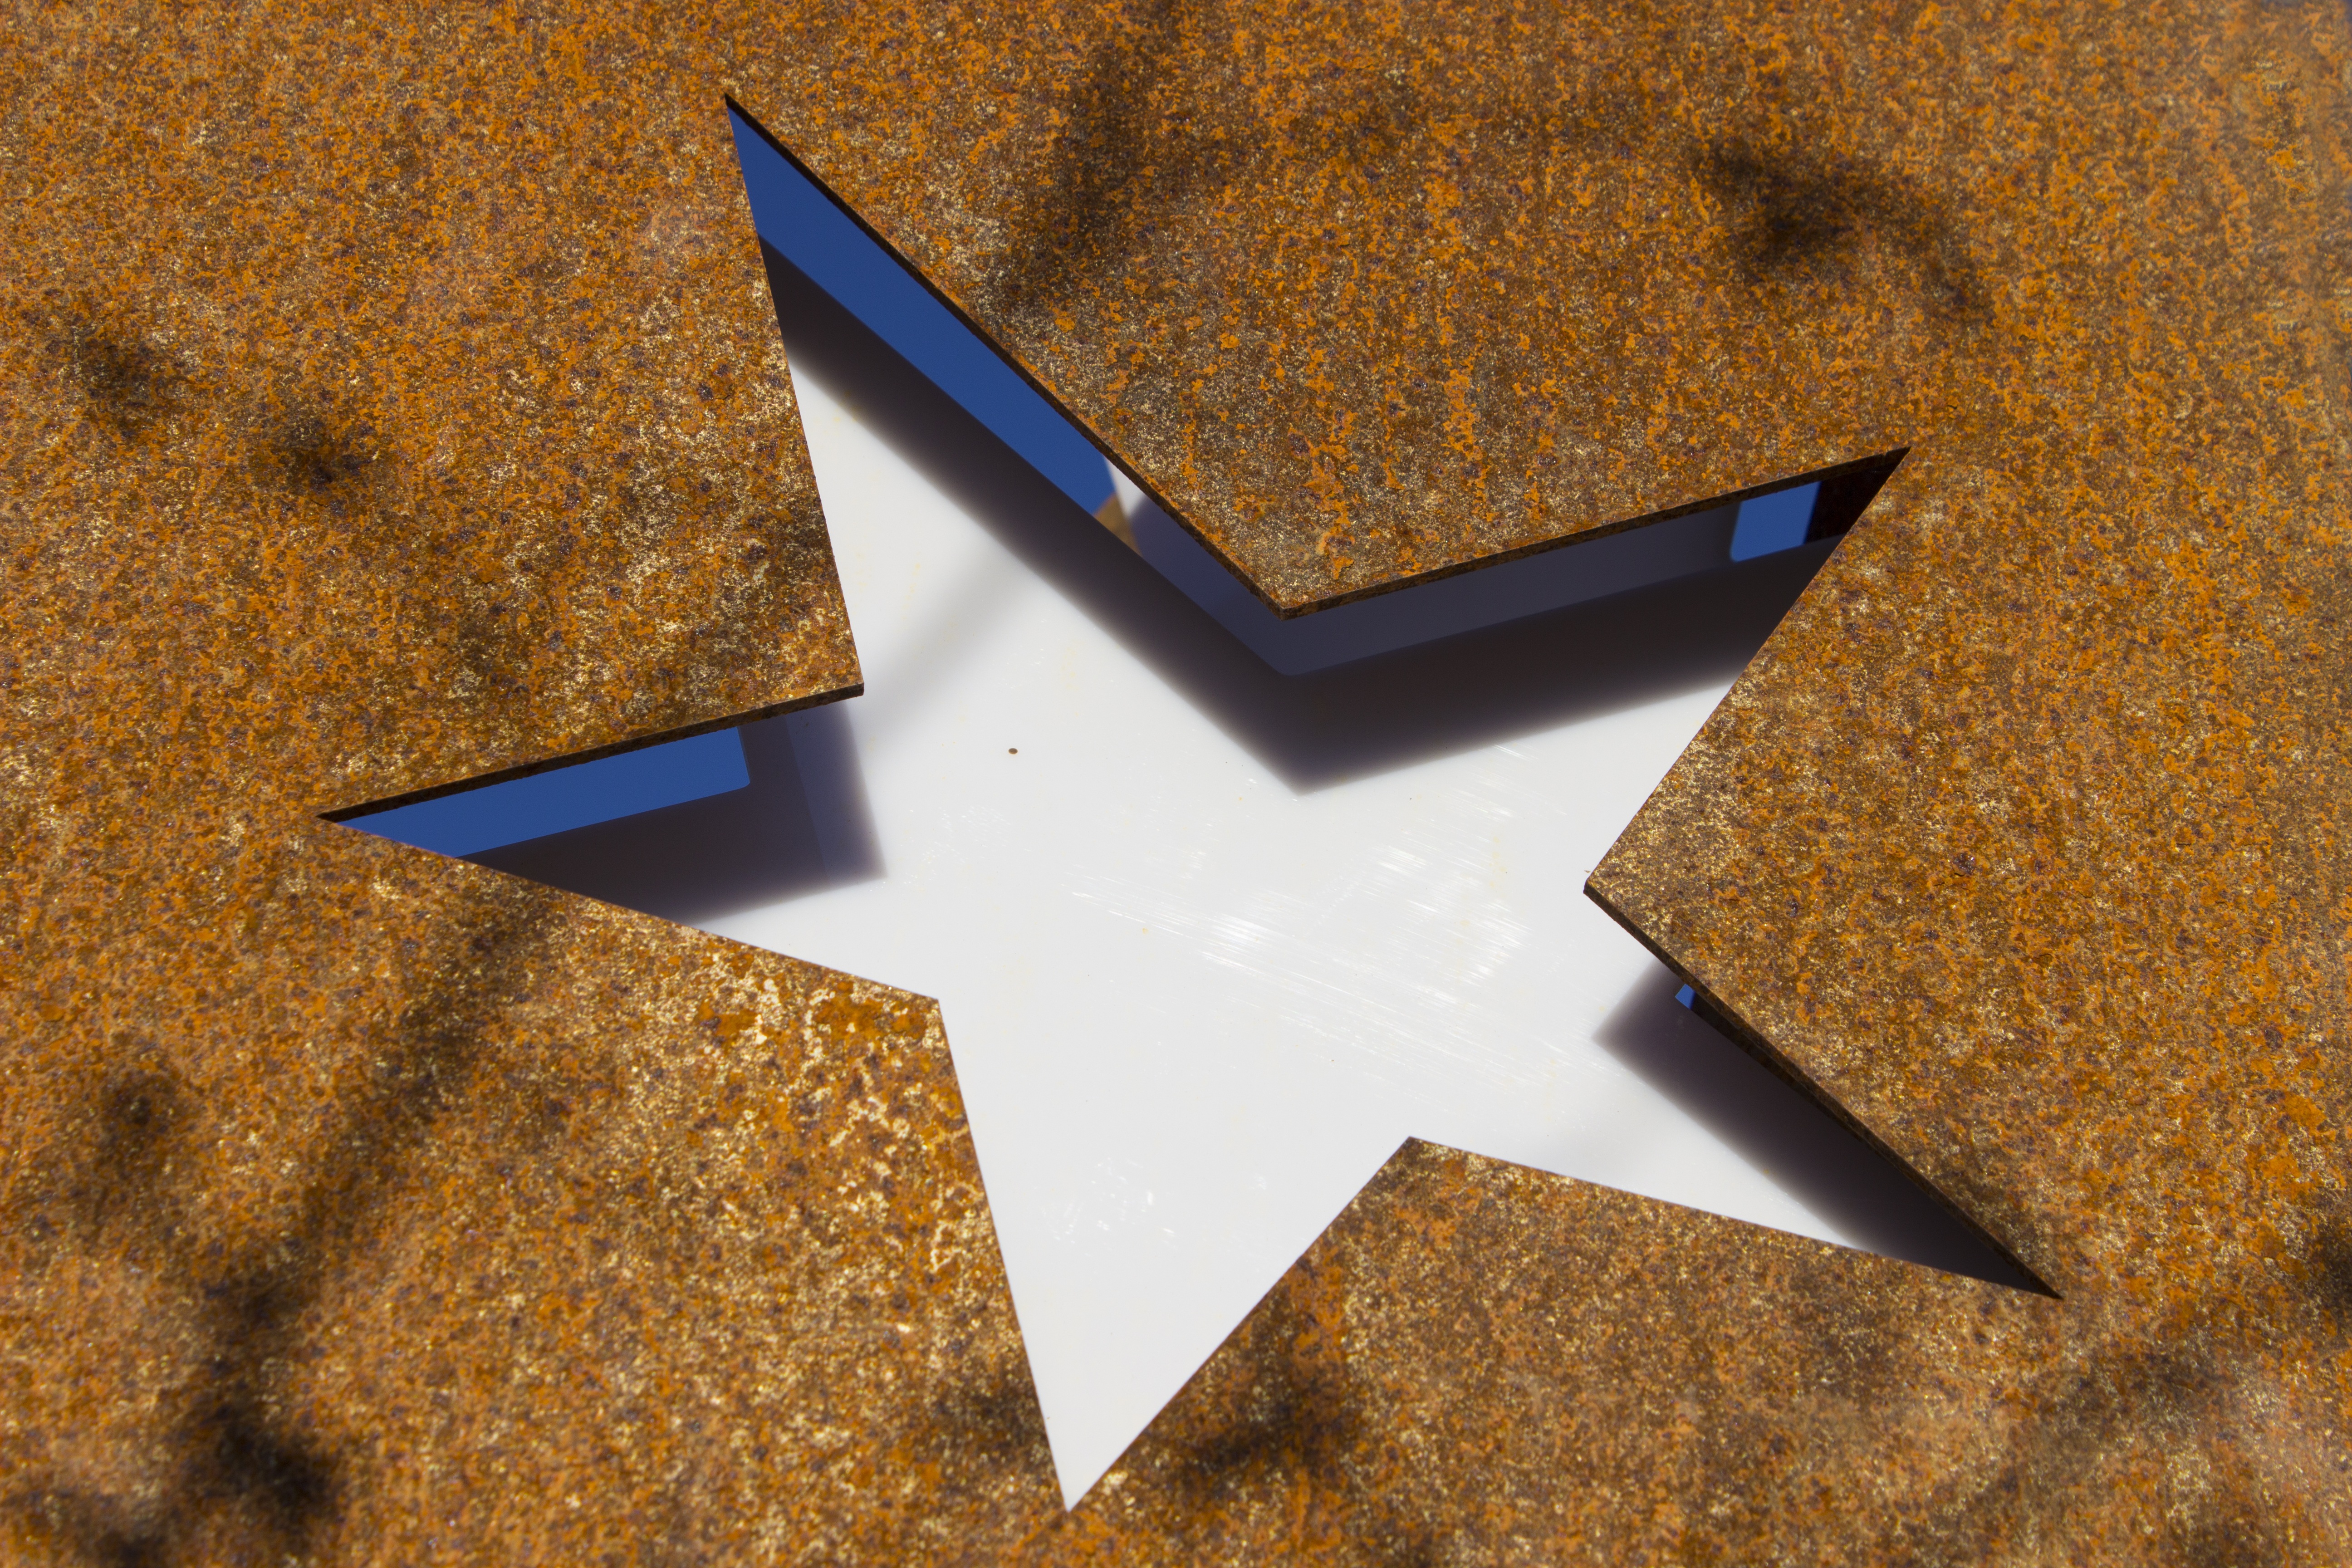
wing, star, leaf, number, decoration, christmas, material, deco, art, symmetry, stainless, flooring